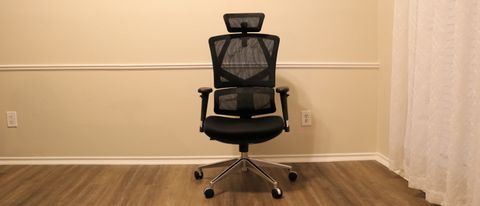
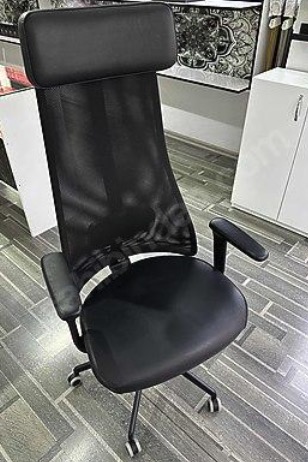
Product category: items_chair
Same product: no